Max Charlesworth

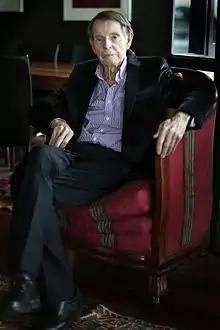
Charlesworth at his Melbourne apartment

As a Catholic influenced by the ideas of John Henry Newman, John Stuart Mill, and John Courtney Murray, Charlesworth had a strong commitment to the pivotal role of conscience in both religion and public life. This sometimes put him at odds with the hierarchy of the Australian Catholic Church.